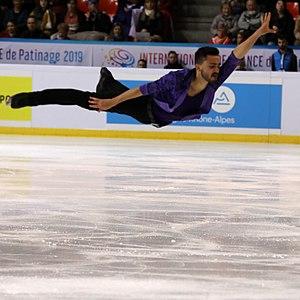
Kevin Aymoz, programme court aux Internationaux de France 2019.